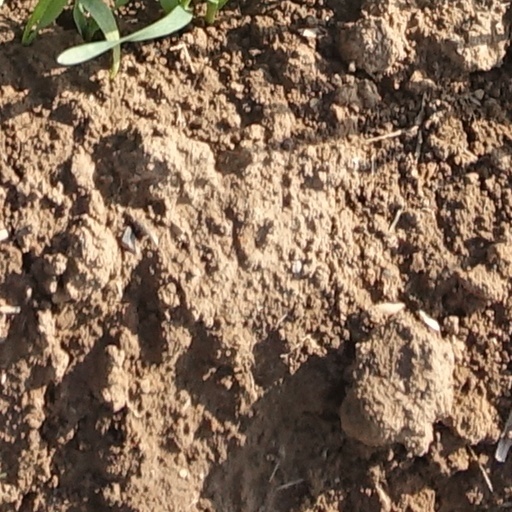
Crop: wheat